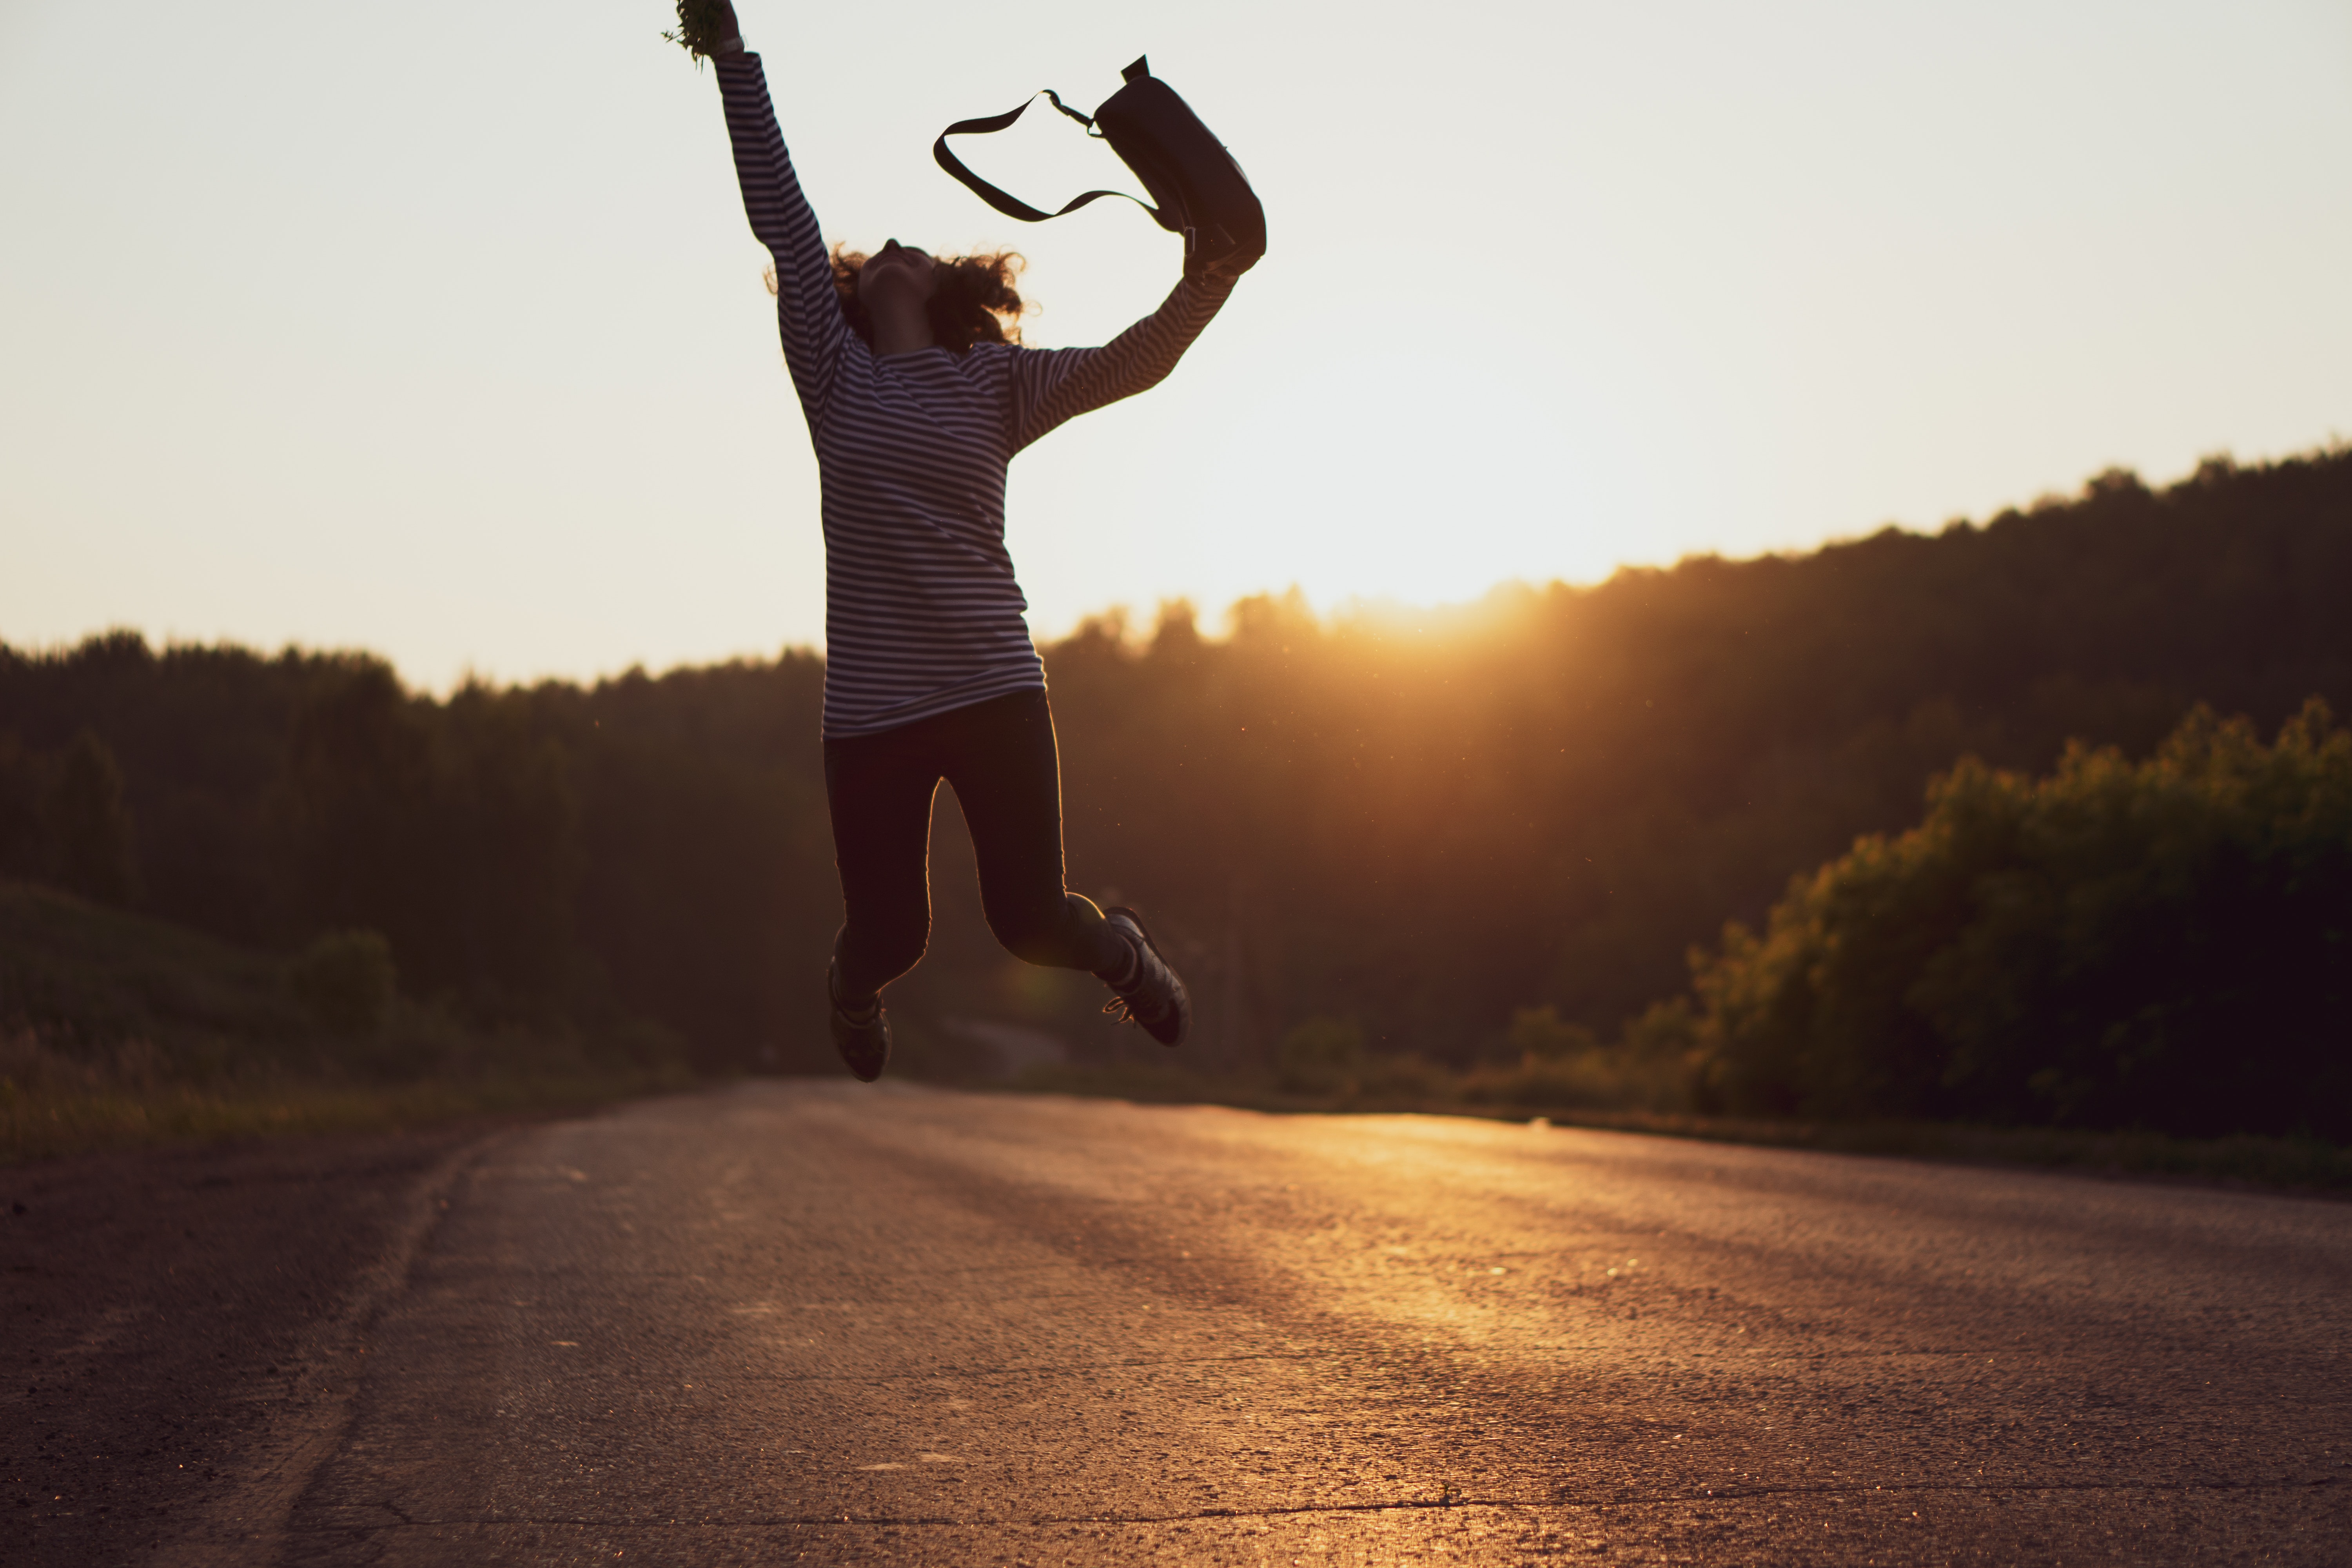
sky, water, sunlight, backlighting, recreation, happy, photography, tree, cloud, jumping, sunset, evening